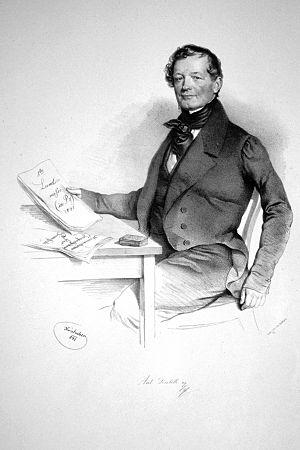
Le Vaterländischer Künstlerverein est une anthologie musicale regroupant quatre-vingt-trois variations pour piano composées dans les années 1820 par cinquante et un compositeurs allemands et autrichiens sur une courte valse que l'éditeur de musique Anton Diabelli avait proposée à leur imagination.
Anton Diabelli — né le 6 septembre 1781 à Salzbourg et mort le 7 avril 1858 à Vienne — est un musicien autrichien, pianiste, compositeur, éditeur et pédagogue, élève de Michael Haydn. Sa musique religieuse est très réputée en Autriche et la qualité de ses pièces pour piano lui assure partout une vaste diffusion.